Zefir
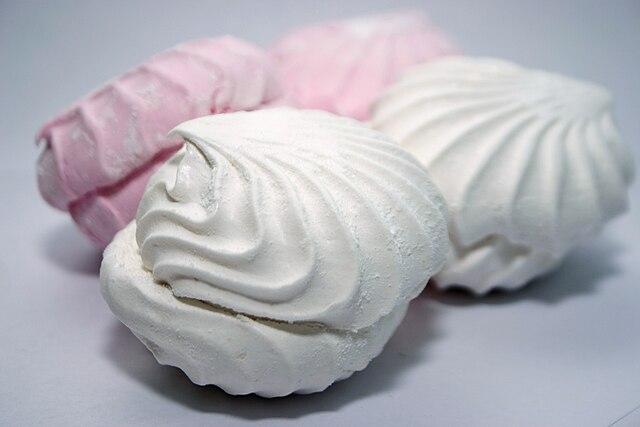
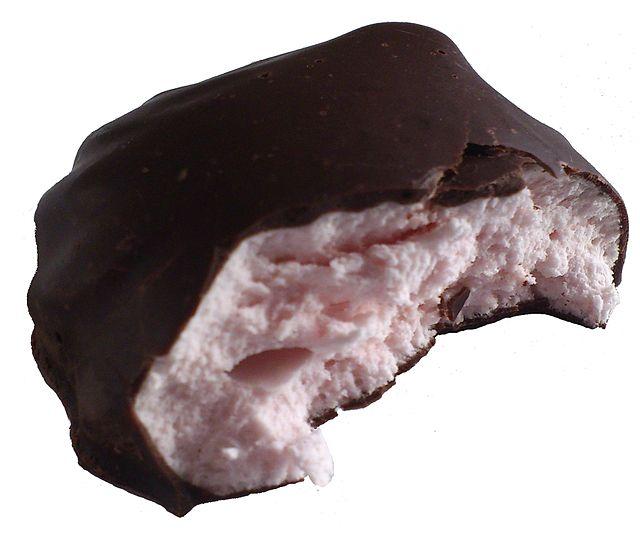
Also known as:
ar - Arabic: حلوى زيفير
be - Belarusian: Зефір
be-tarask - Belarusian (Taraškievica orthography): Зэфір
et - Estonian: Sefiir
fa - Persian: زیفیر
he - Hebrew: זפיר
ja - Japanese: ゼフィール
jv - Javanese: Zefir
ka - Georgian: ზეფირი
lt - Lithuanian: Zefyras
ru - Russian: Зефир
tr - Turkish: Zefir
uk - Ukrainian: Зефір
Category: confectionery (maringue)
Cuisine: Russian
Associated cuisines: Russian
Area: Russia
Countries: Russia
Region: Eastern Europe, , , ,
The dish is made by whipping fruit and berry purée (mostly apple puree) with sugar and egg whites with subsequent addition of a gelling agent like pectin, carrageenan, agar, or gelatine